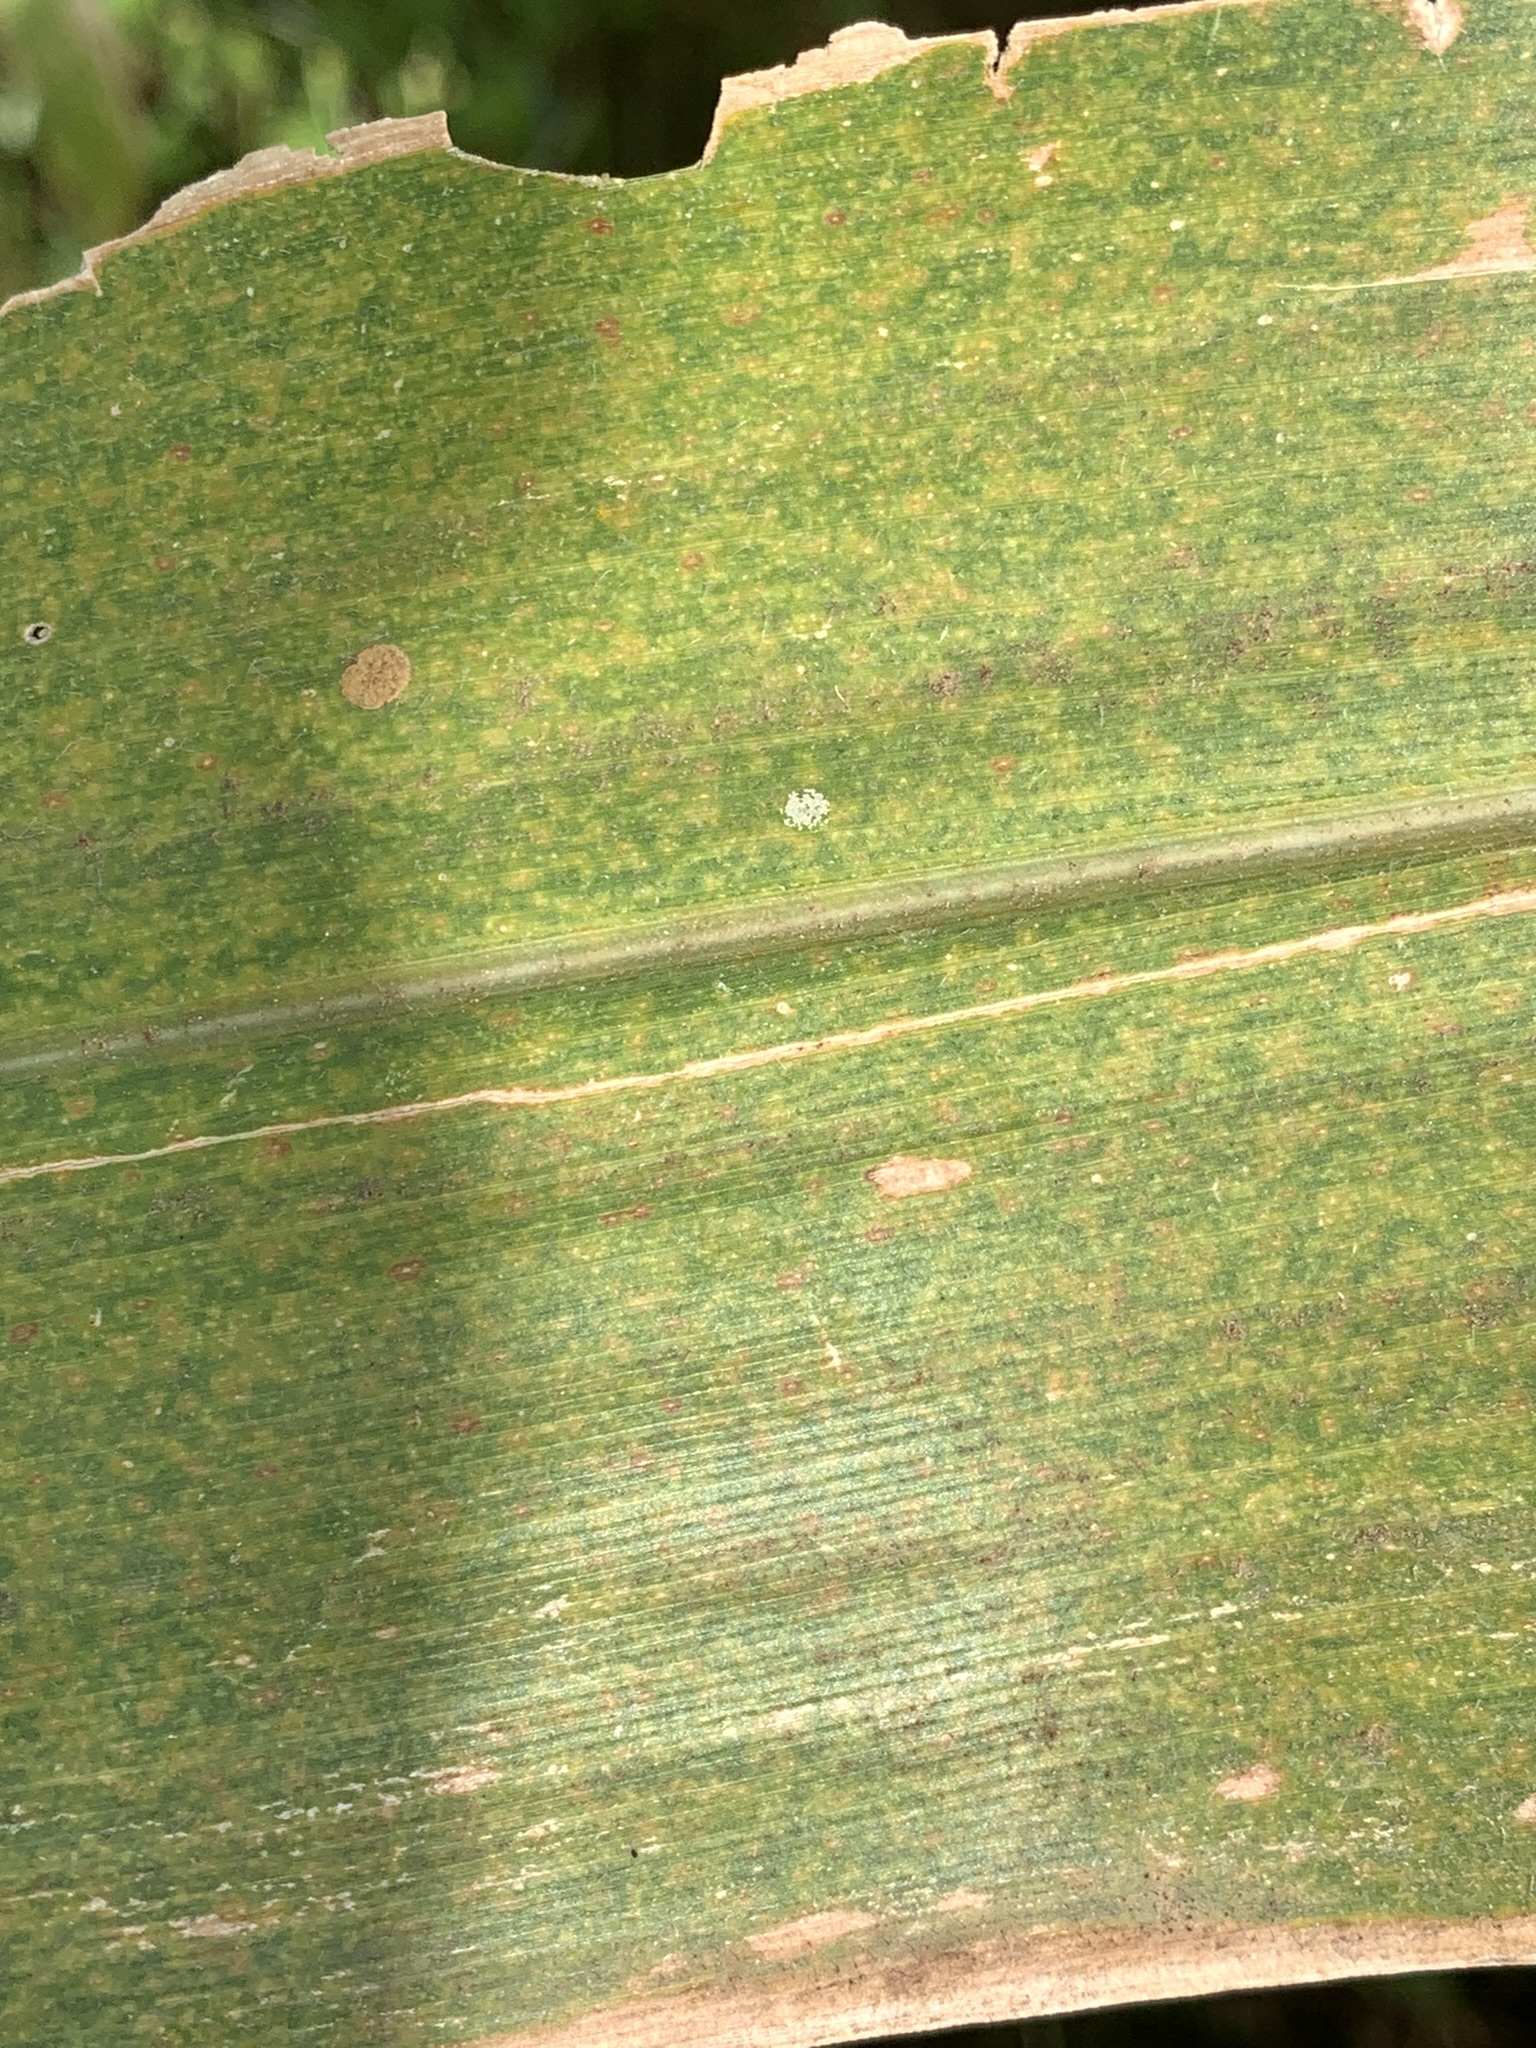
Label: MLN